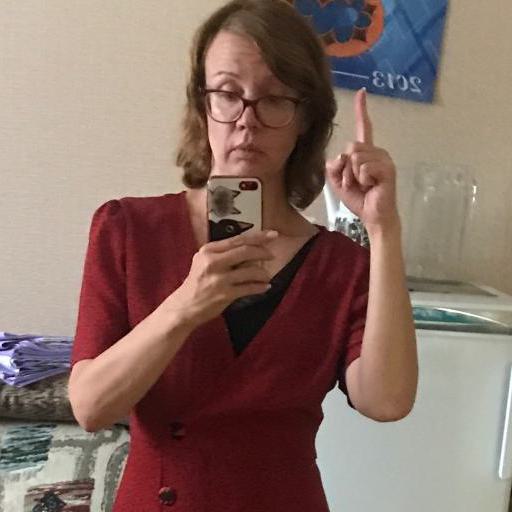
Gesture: no_gesture